List of fishes of Montana

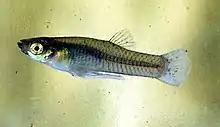
Mosquitofish

Order: Cyprinodontiformes, Family: Poeciliidae